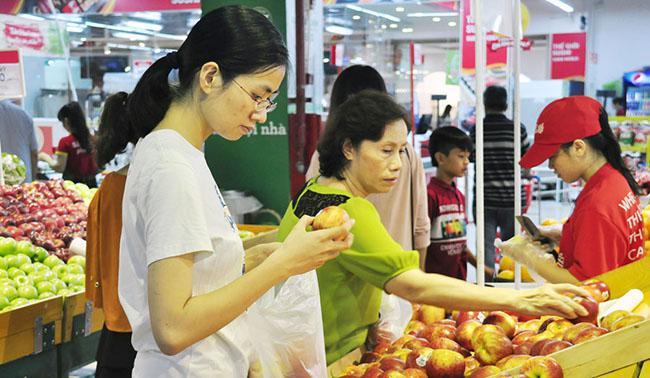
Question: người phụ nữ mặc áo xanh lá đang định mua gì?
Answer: đang định mua một ít trái cây